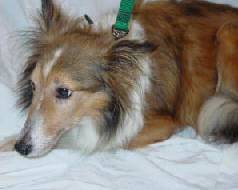
Label: dog